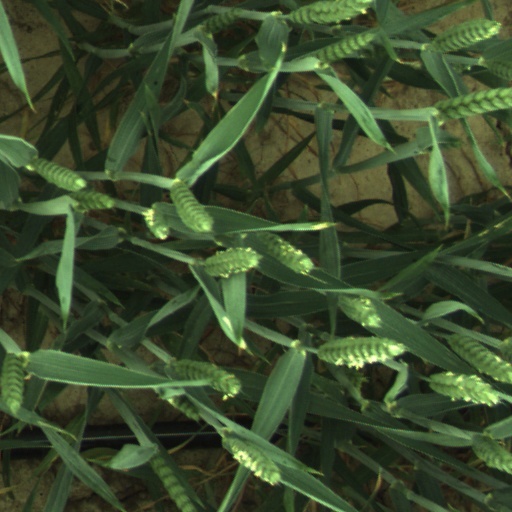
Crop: wheat